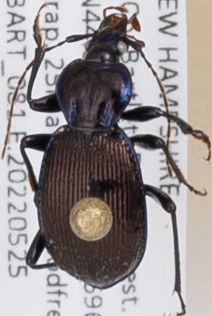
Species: Sphaeroderus canadensis canadensis
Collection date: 2022-05-25
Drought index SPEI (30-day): -0.8
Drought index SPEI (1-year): -0.54
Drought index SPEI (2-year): -1.45